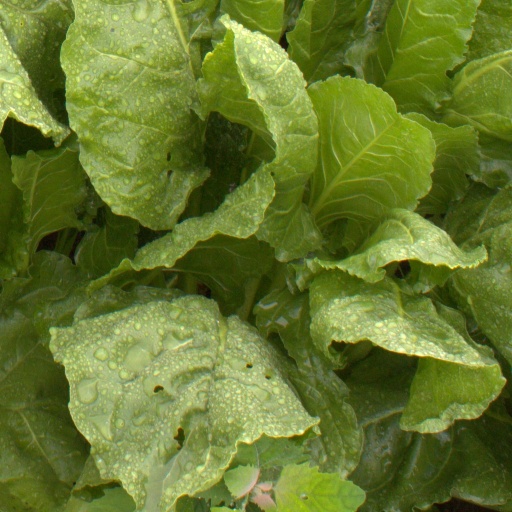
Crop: sugar beet